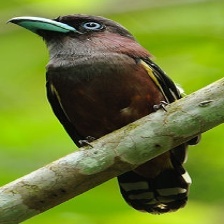
Species: BANDED BROADBILL
Scientific name: EURYLAIMUS JAVANICUS